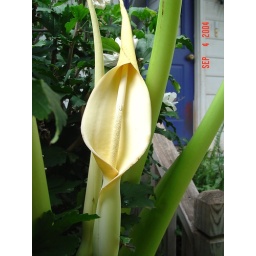
Very large elephant ear flower in 2004. I had two seperate plants flower in 2004 but this one was the biggest.